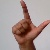
The image shows a hand gesture representing the letter 'L' in Indian Sign Language.